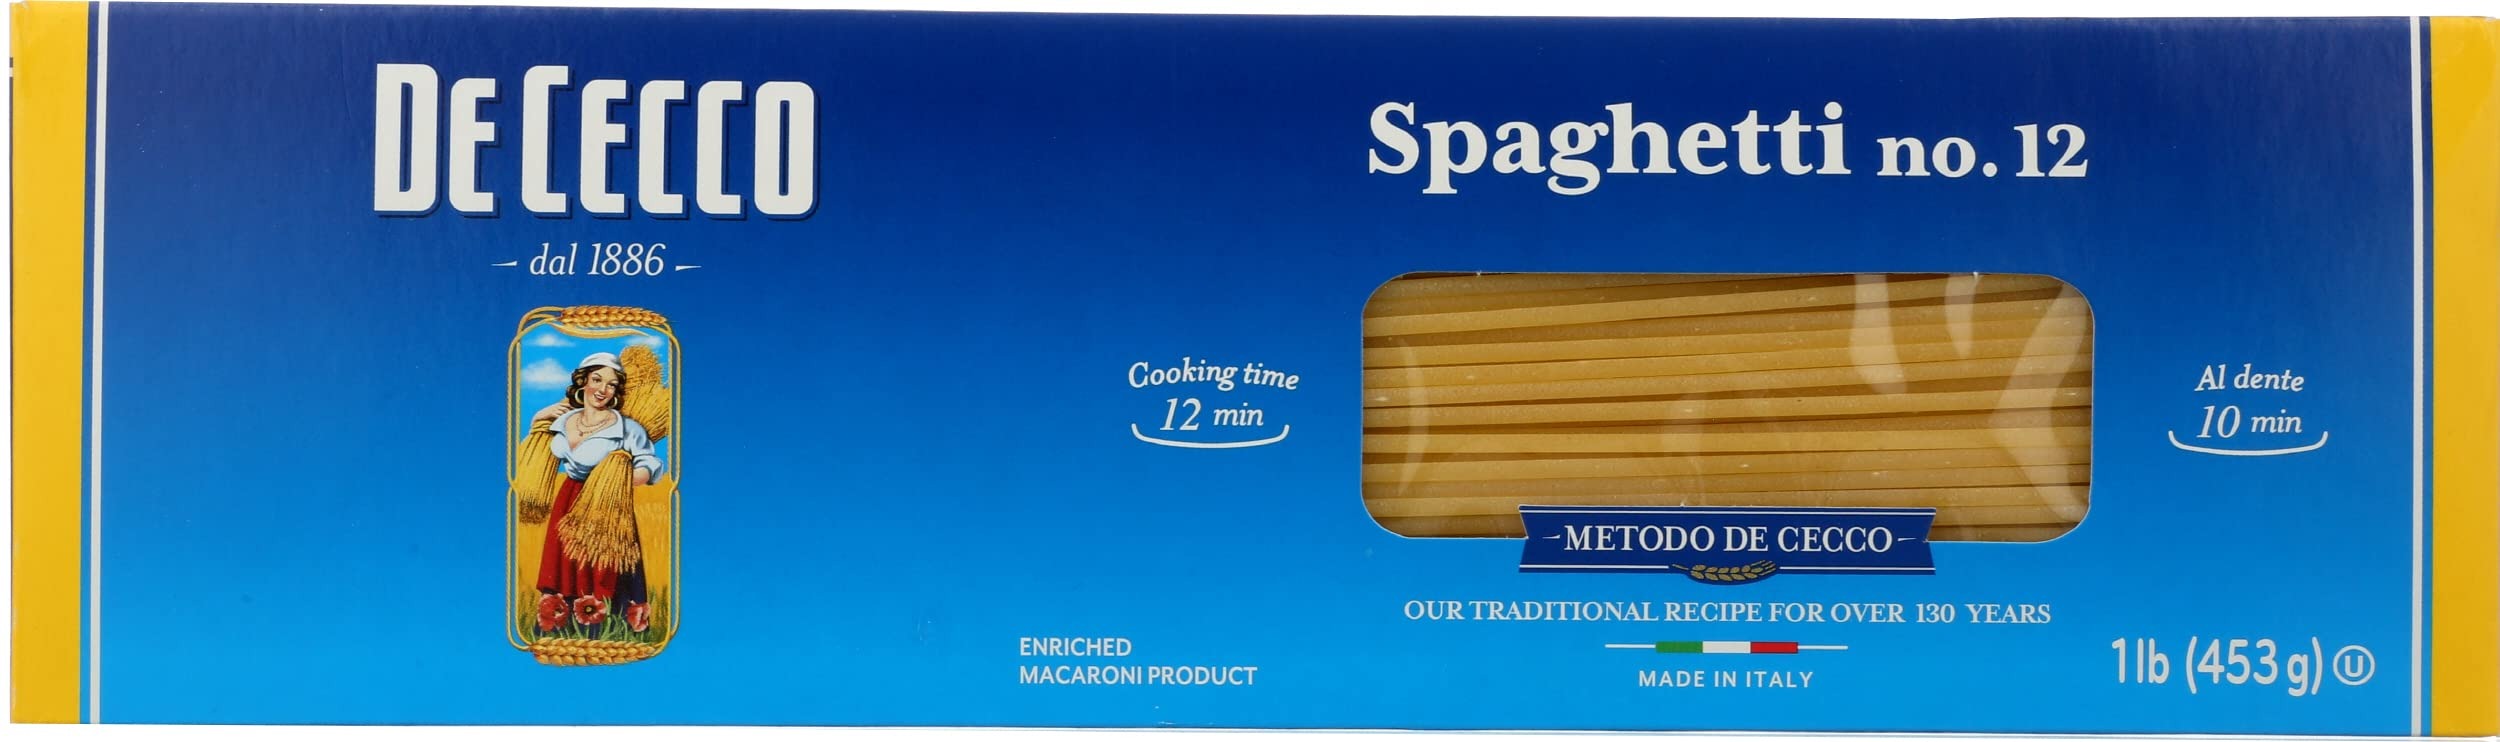
Item Name: De Cecco - Spaghetti Pasta 16 oz (Pack of 20)
Bullet Point: De Cecco - Spaghetti Pasta 16 oz (Pack of 20)
Value: 320.0
Unit: Ounce

Price: 55.885